New Frankfurt Old Town

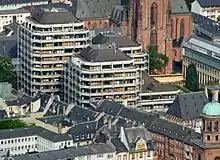
Technisches Rathaus, 2007

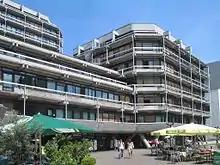
The facades of the Technisches Rathaus, July 2008

The city council then decided in December 2004 to carry out an urban planning ideas competition with the option of either renovation of the current building or demolition and subsequent small-scale development in its place. There was demand for a return of the small-scale structures that used to form the Gothic old town. The councils competition was considered an unusual procedure. The Chamber of Architects in Wiesbaden opposed the competition approach and considered the obligation to submit two drafts impractical and called for a clear decision by politicians. The competition, originally announced for January 2005, ultimately did not take place.